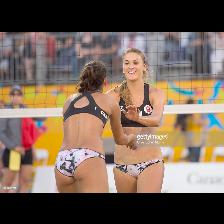
Label: Human